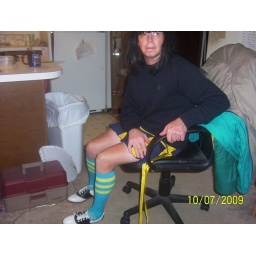
Cheer Michelle in computer chair